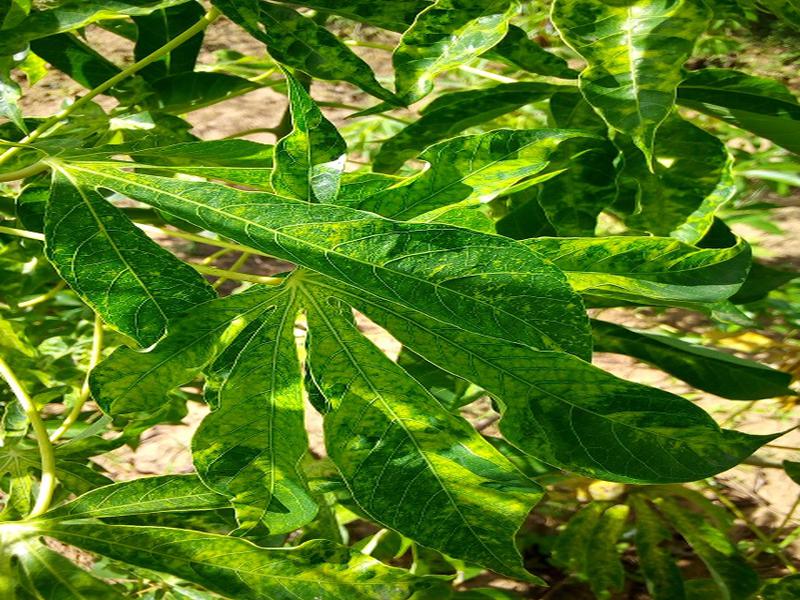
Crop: cassava
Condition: mosaic_disease